Bilateral frontoparietal polymicrogyria

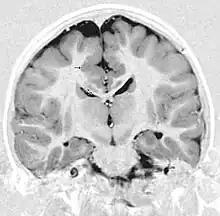
This child presented with seizures. The coronal true inversion recovery sequence shows thickened and disordered cortex in superior frontal and cingulate gyri bilaterally (arrow). There are small convolutions visible at the corticomedullary junction. The appearance is that of cortical dysplasia, with polymicrogyria more likely than pachygyria due to the small convolutions visible. There are also small foci of grey matter signal in the corpus callosum, deep to the dysplastic cortex (double arrows). These probably represent areas of grey matter heterotopia.

There are different tests or methods used to determine GPR56 expression or visuals of the brain to analyze the specific sections that are affected. These tests for example, using animals such as mice, RNAi, Behavioral assay, Electron microscopy, CT scan, or MRI demonstrate different results that concludes an affected BFPP patient. MRI's reveal either irregularity to the cortical surface suggestive of multiple small folds or an irregular, scalloped appearance of the gray matter-white matter junction.